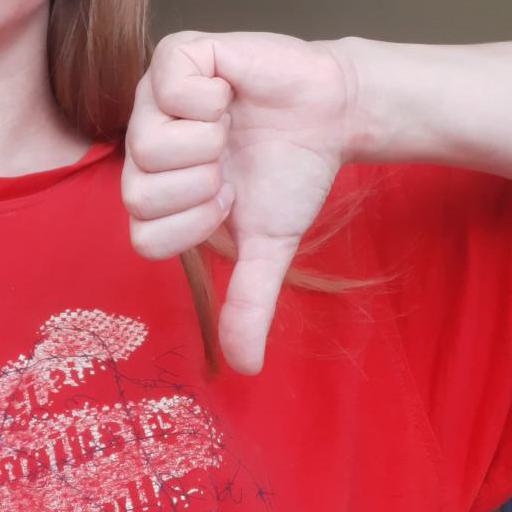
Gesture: dislike